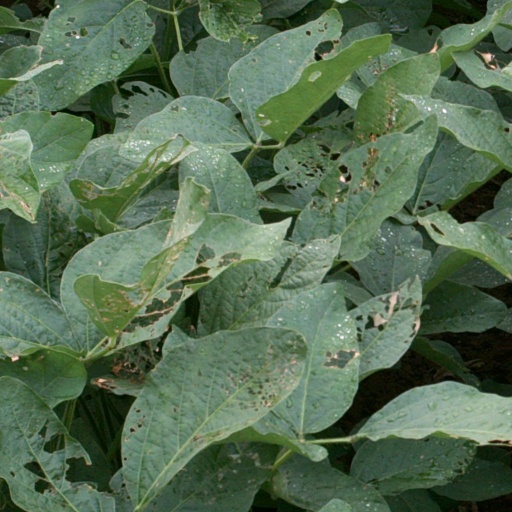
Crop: soybean